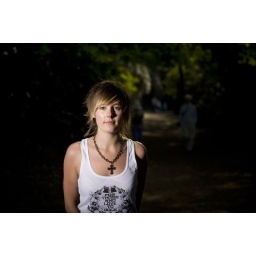
girl near trees